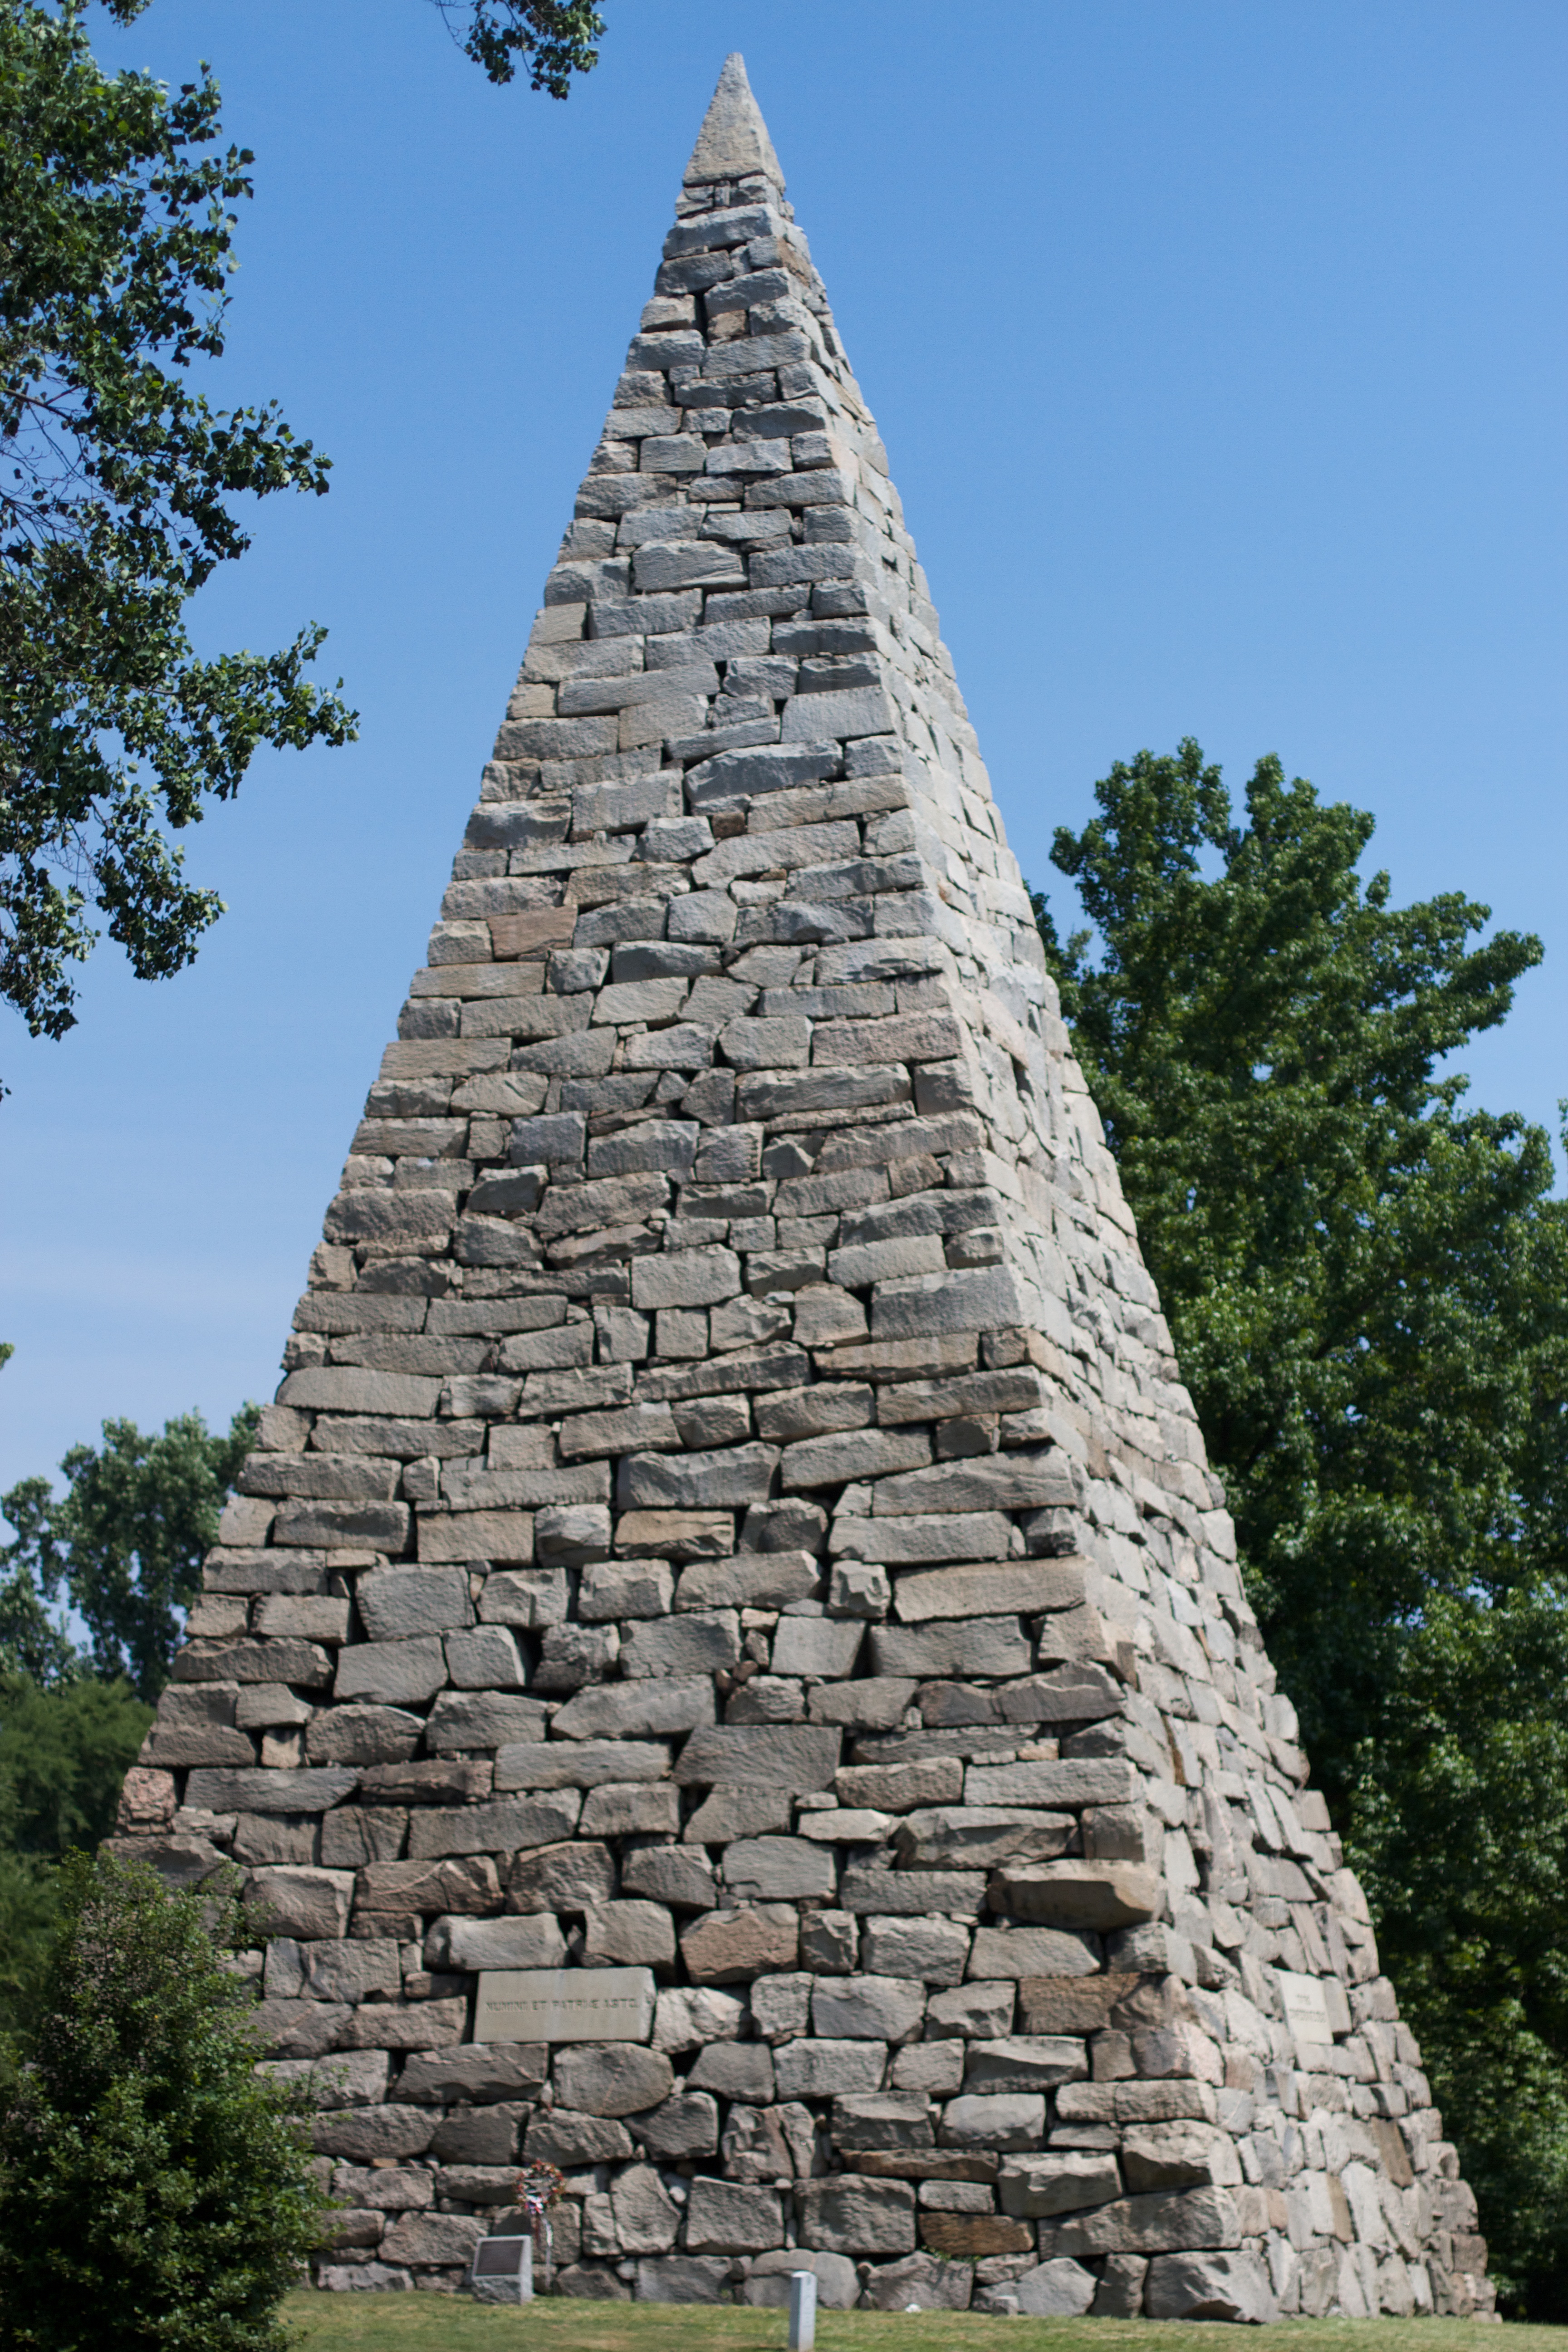
maya civilization, landmark, monument, historic site, archaeological site, temple, ancient history, ruins, hindu temple, pyramid